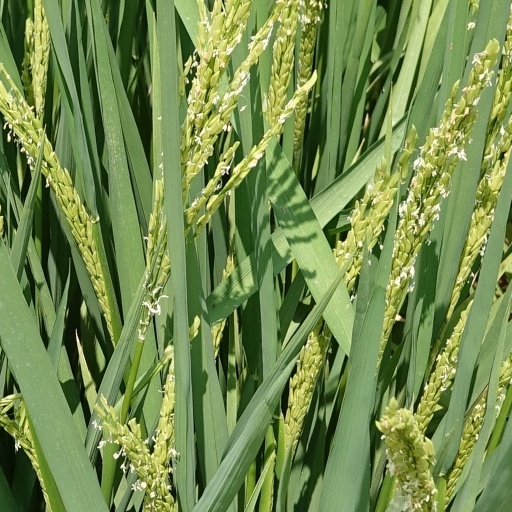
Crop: rice